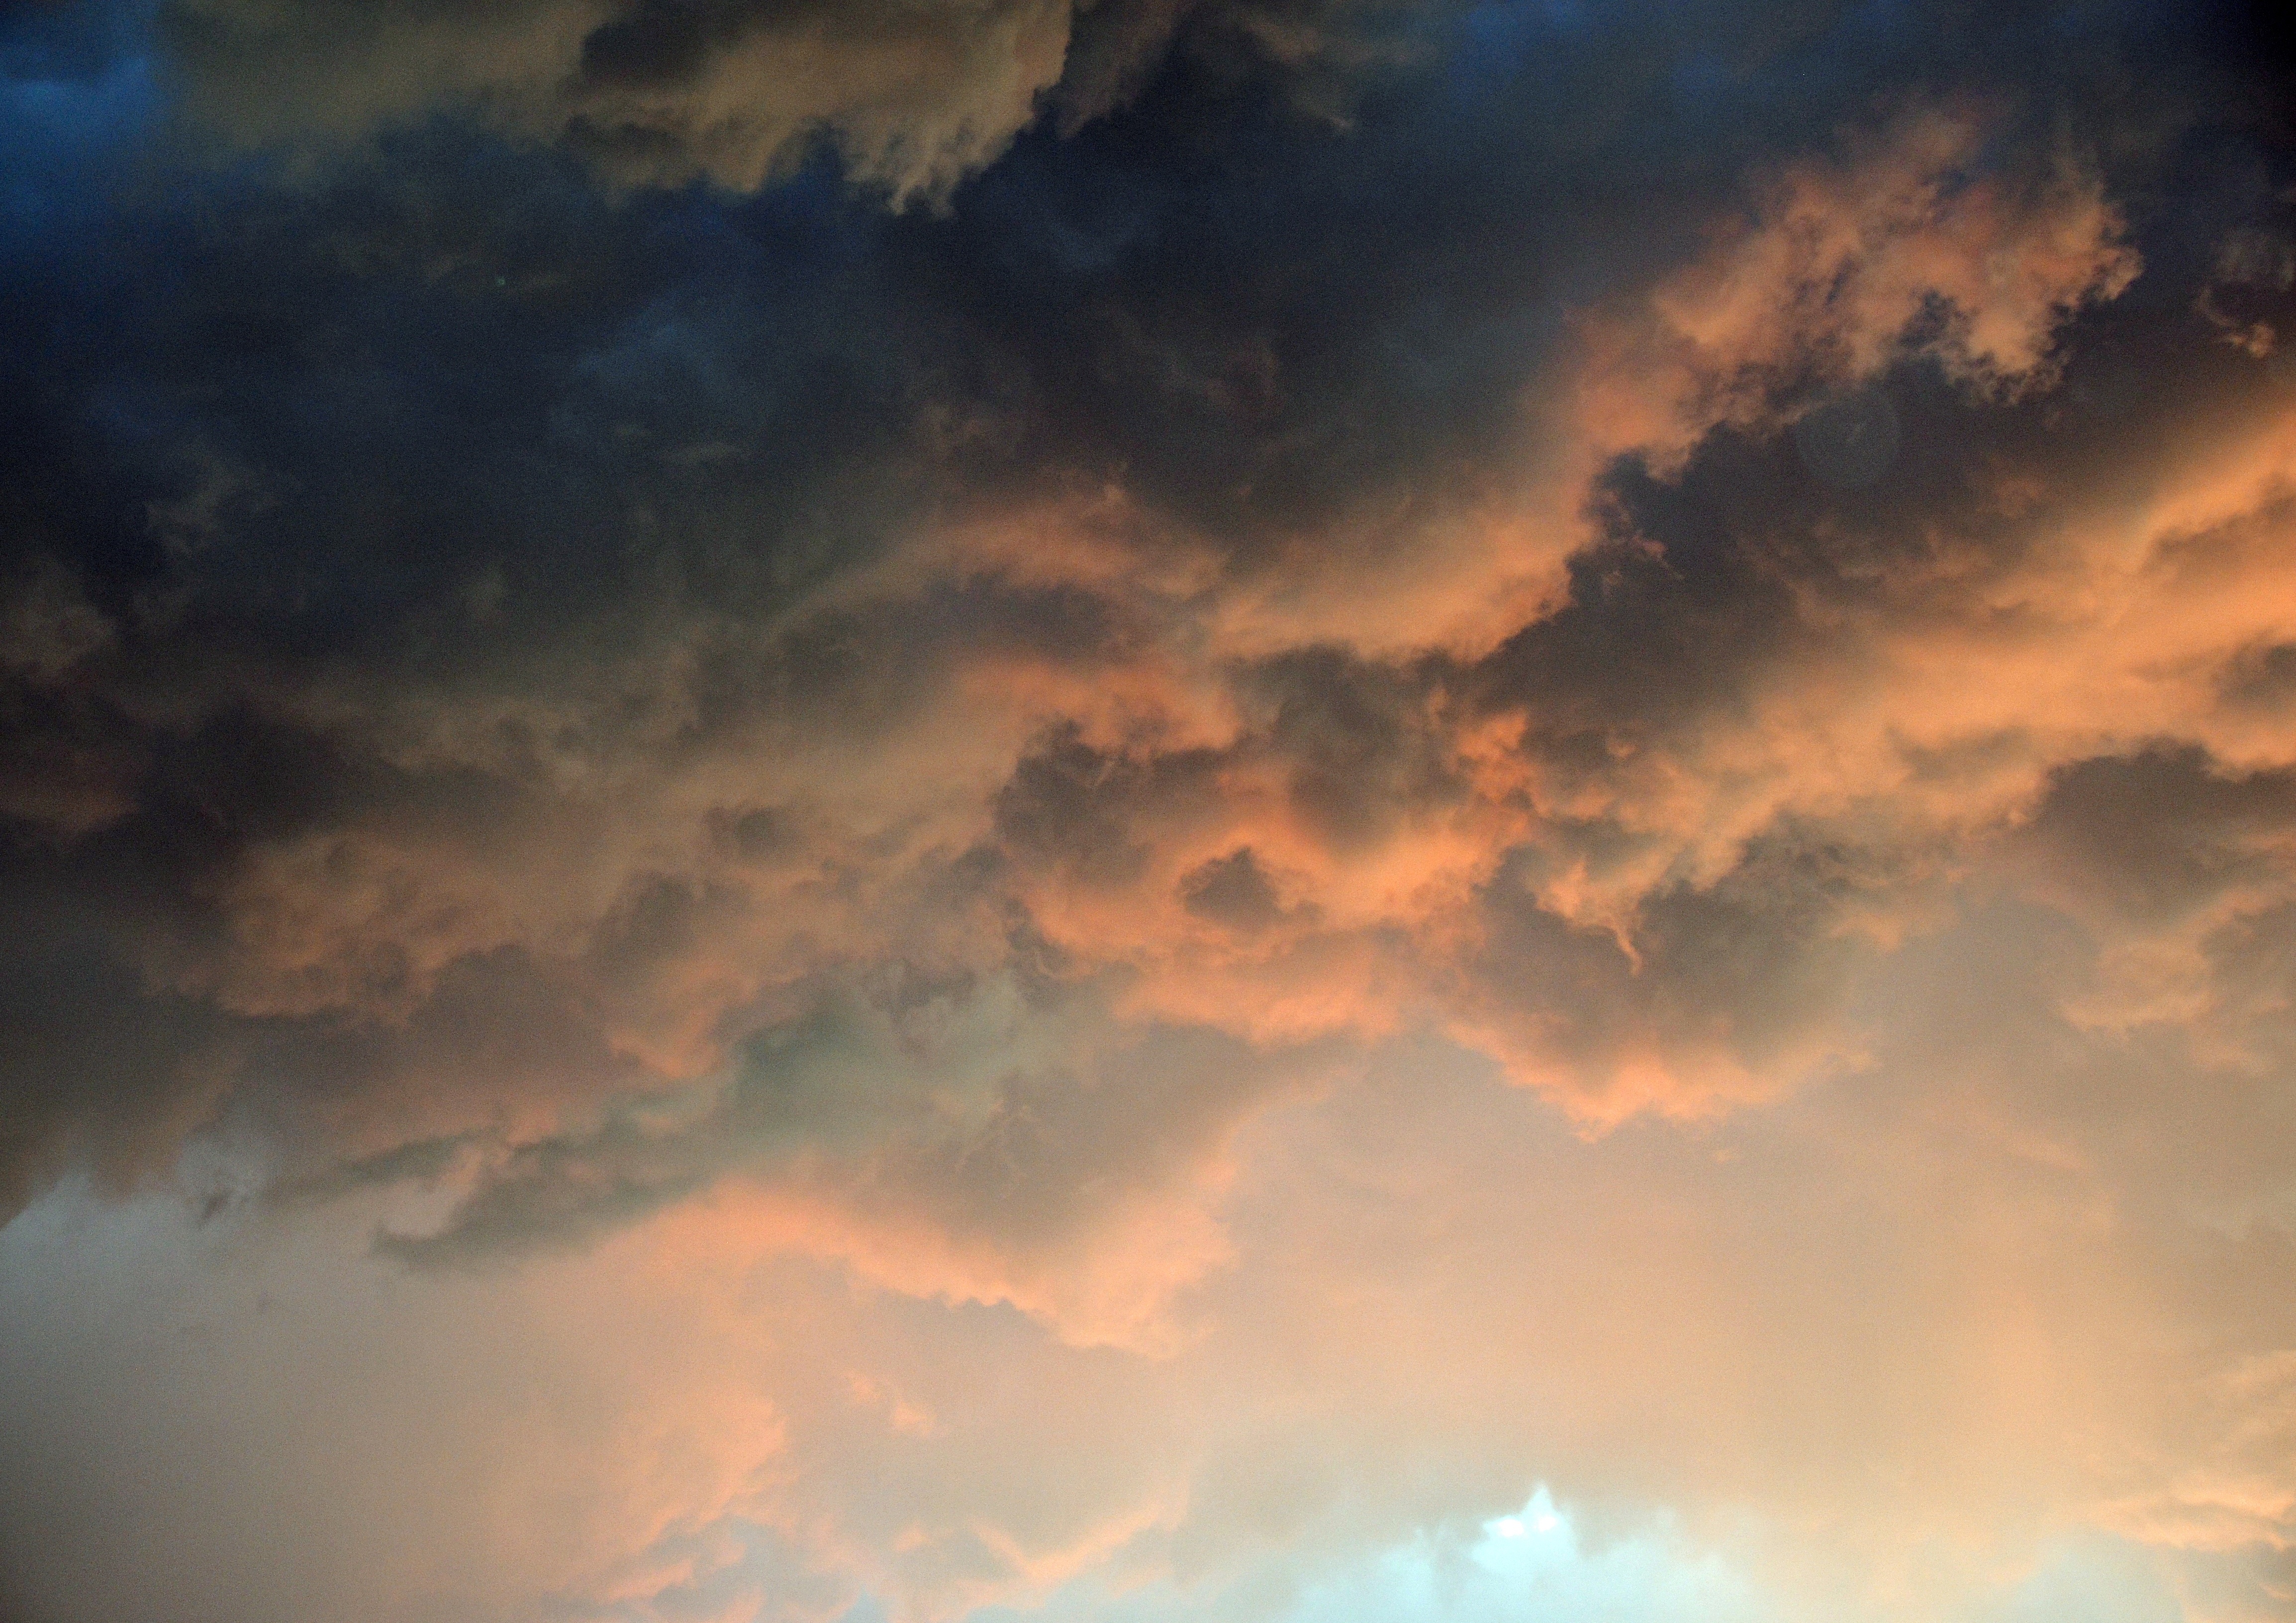
nature, cloud, sky, sunrise, sunset, sunlight, morning, dawn, atmosphere, summer, dusk, evening, weather, storm, cumulus, clouds, thunderstorm, evening sun, afterglow, natural spectacle, meteorological phenomenon, summer thunderstorm, red sky at morning